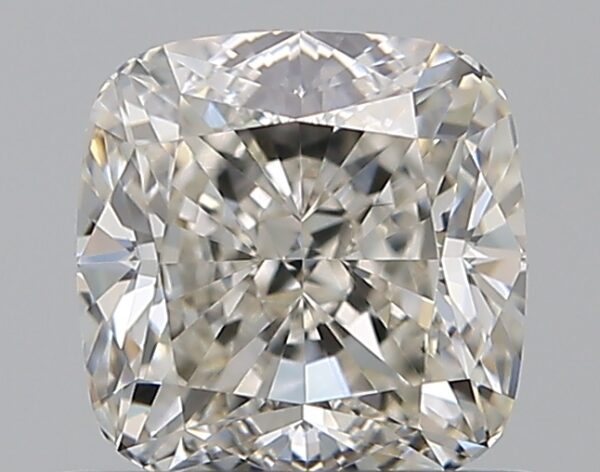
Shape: cushion
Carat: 0.76
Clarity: VS1
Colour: K
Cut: EX
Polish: EX
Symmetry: VG
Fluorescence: N
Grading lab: GIA
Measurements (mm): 5.09 x 5 x 3.37